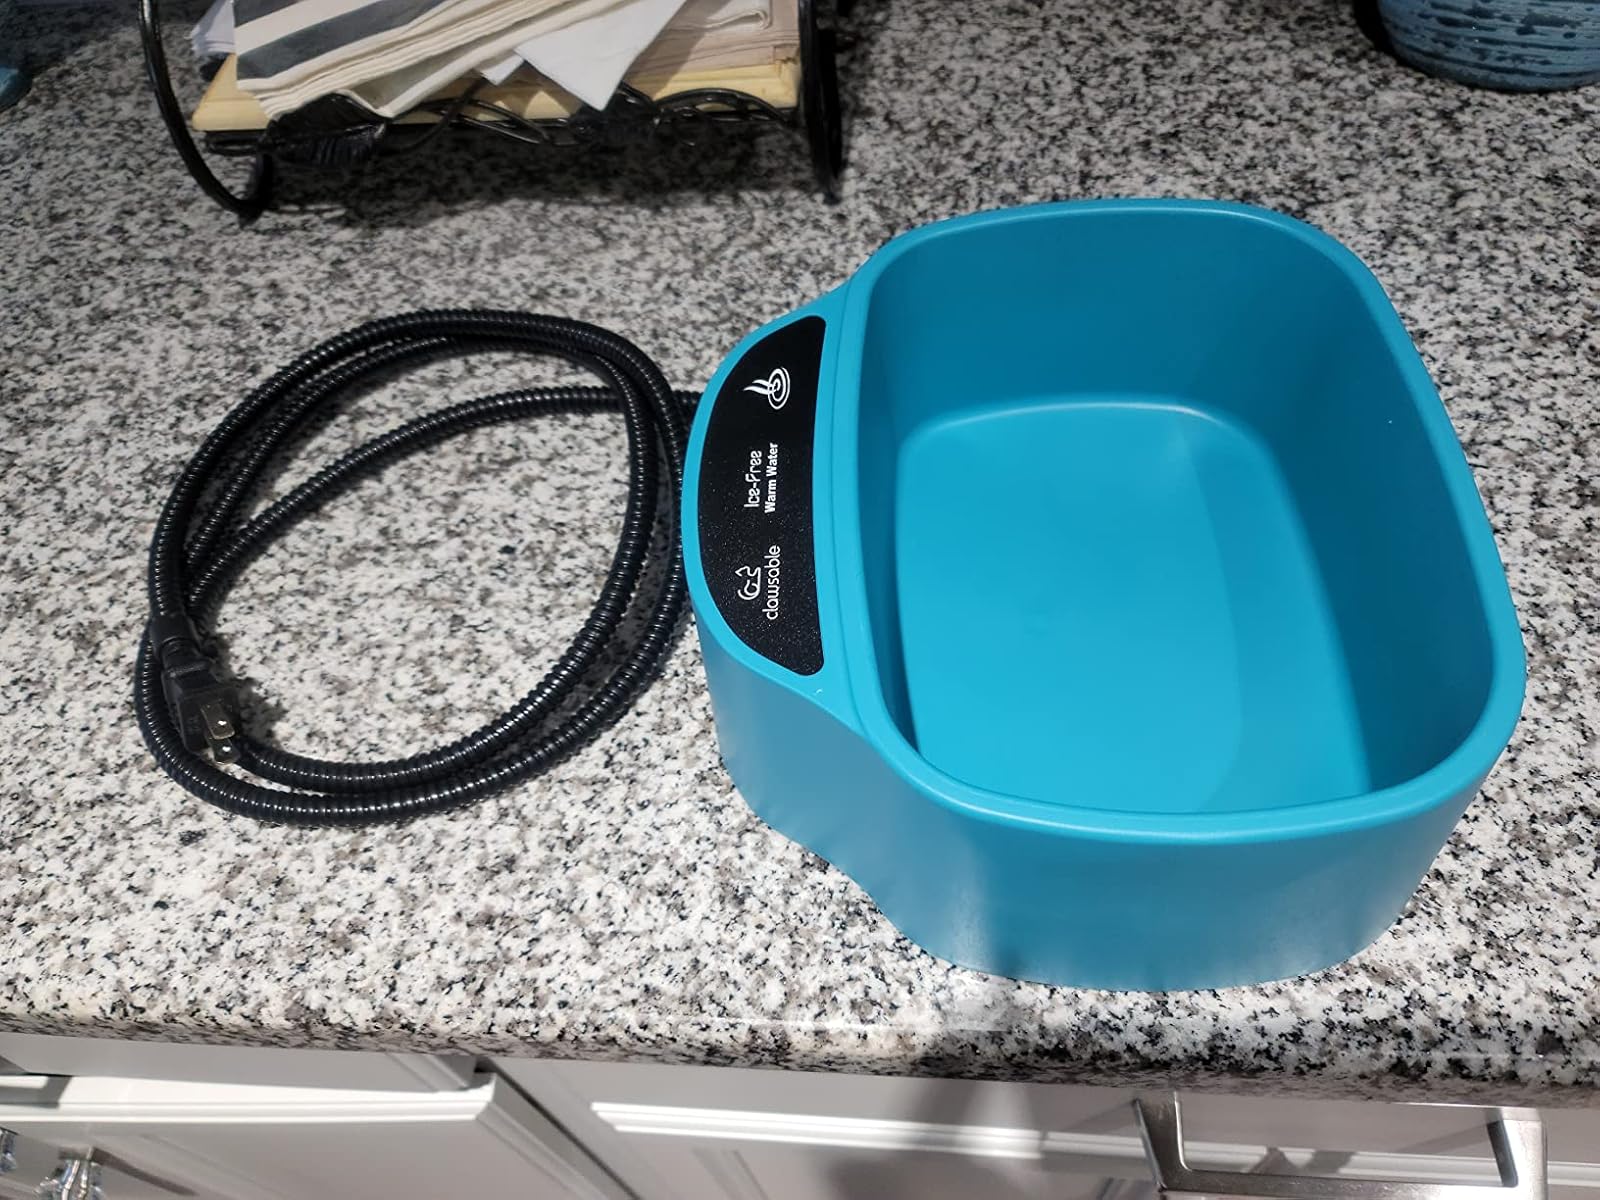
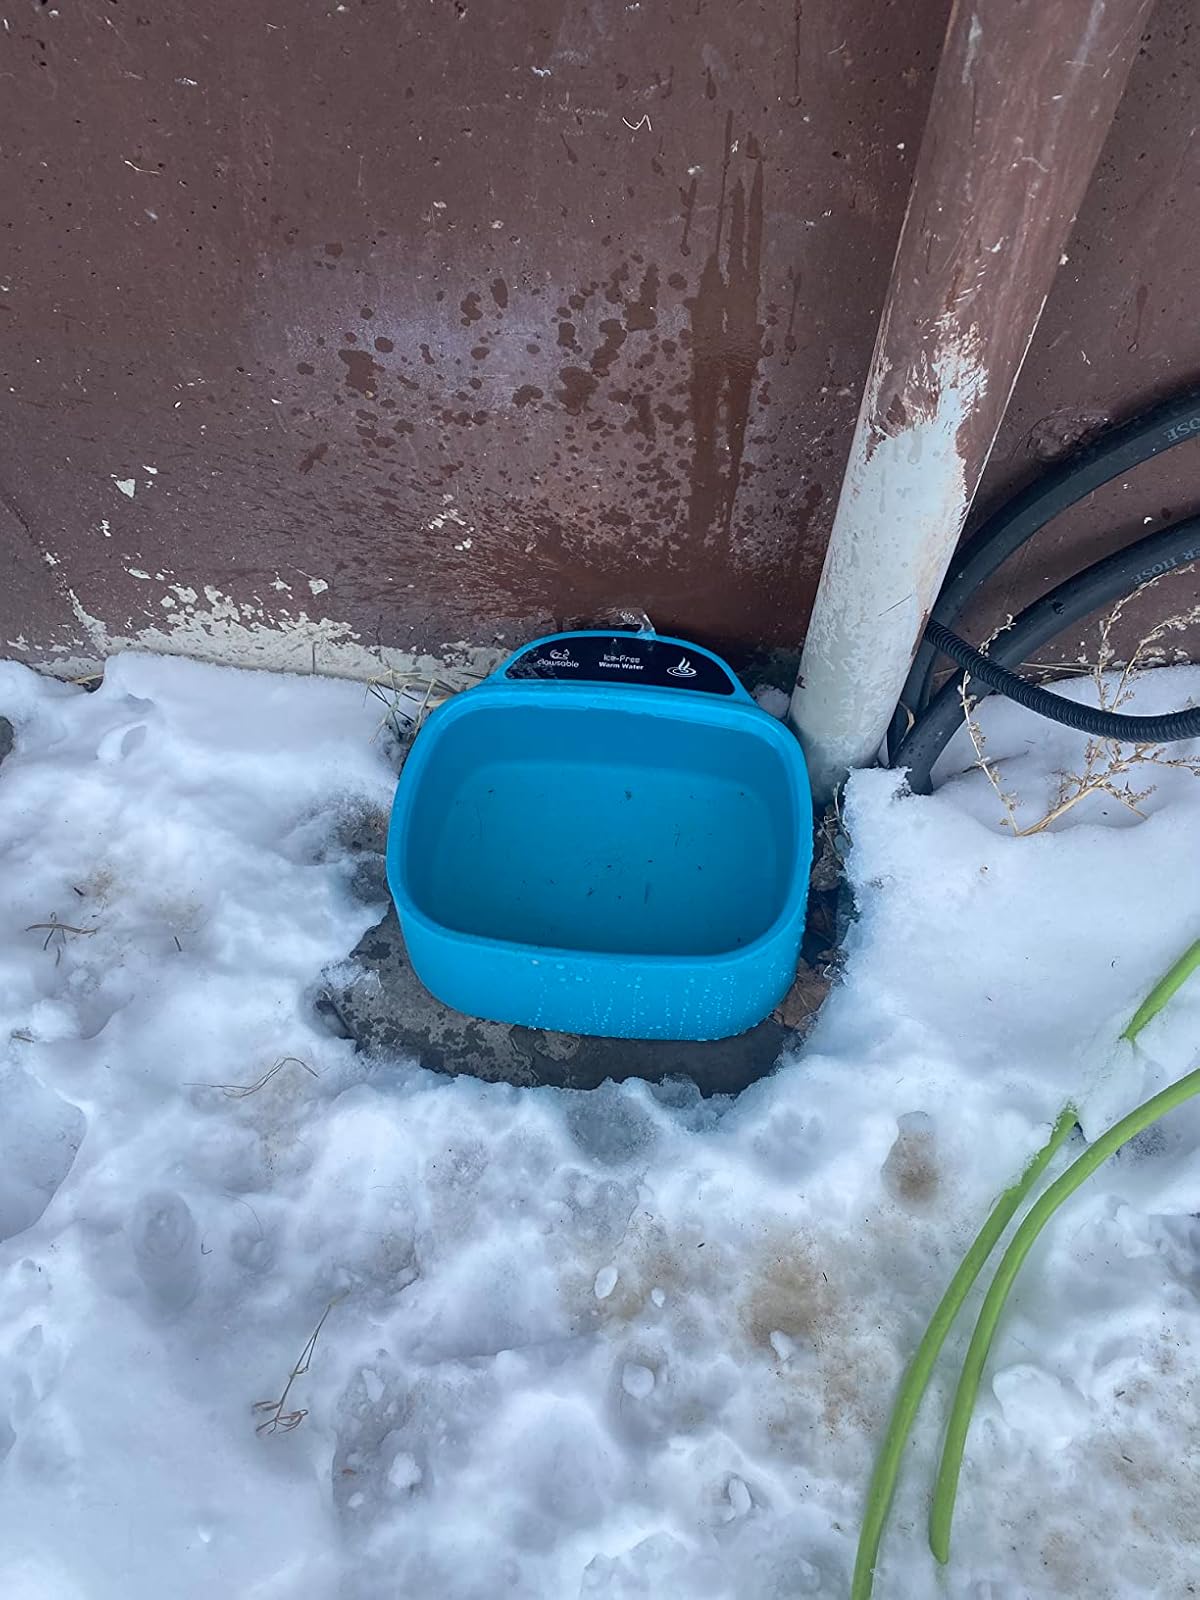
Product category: items_bowl
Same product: yes